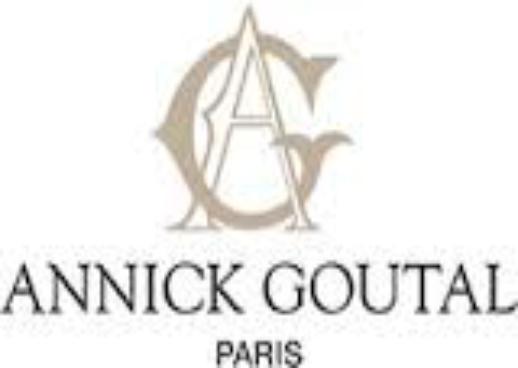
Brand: ANNICK GOUTAL
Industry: Clothes